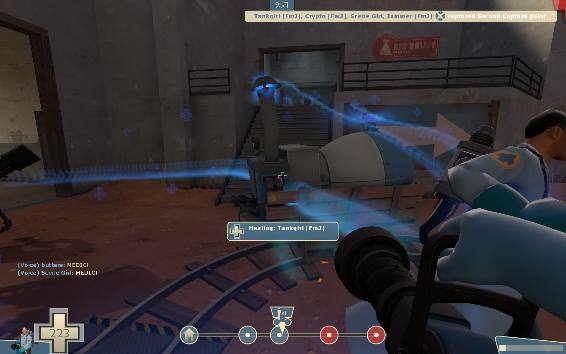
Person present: No